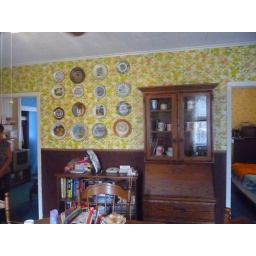
in the kitchen of a house i saw this weekend in williamsburg, bk. taking some inspiration from this.